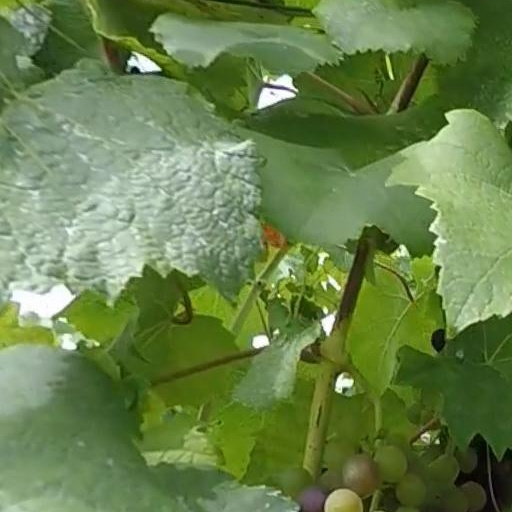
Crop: grape